Atlantic tarpon

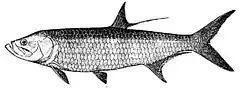
Illustration of an Atlantic Tarpon.

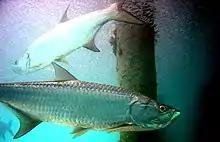
Atlantic tarpon

Since tarpons are not commercially valuable as a food fish, very little has been documented concerning their geographical distribution and migrations. They inhabit both sides of the Atlantic Ocean. Their range in the eastern Atlantic has been reliably established from Senegal to the Congo. Tarpons inhabiting the western Atlantic are principally found to populate warmer coastal waters primarily in the Gulf of Mexico, Florida, and the West Indies. Nonetheless, they are regularly caught by anglers at Cape Hatteras and as far as Nova Scotia, Bermuda, and south to Argentina. In the Gulf of Mexico there are two distinct populations divided by the Mississippi River Delta.